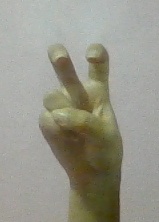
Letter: toot